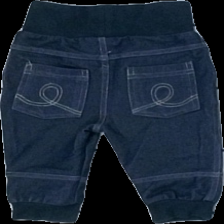
View: back
Type: Trousers
Category: Children
Brand: Not in the list
Brand text on label: petter & kajsa
Colors: Blue
Material: 82% cotton 18% polyester
Cut: Regular
Size: 62
Season: All
Damage location: top center
Damage 2 location: bottom center
Damage 3 location: bottom left
Price range: <50
Recommended usage: Export
Description: blå byxor, urtvättade
Comment: urtvättade